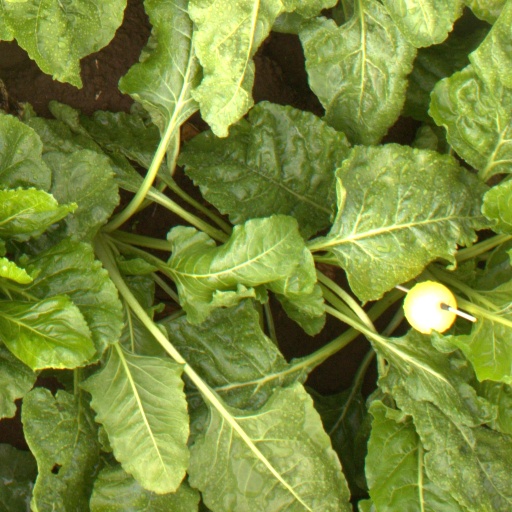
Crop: sugar beet